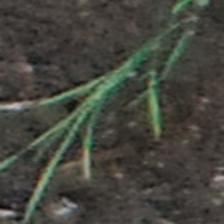
Label: single